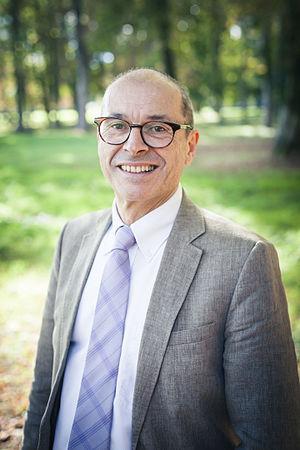
Mario d'Angelo, né le 16 septembre 1954 à Dijon, est un universitaire, spécialisé dans le management dans les entreprises culturelles et les politiques...
Mario d'Angelo, né le 16 septembre 1954 à Hombourg, est un universitaire français, d'origine italienne et allemande, spécialisé en management dans les entreprises culturelles et dans les politiques publiques culturelles.